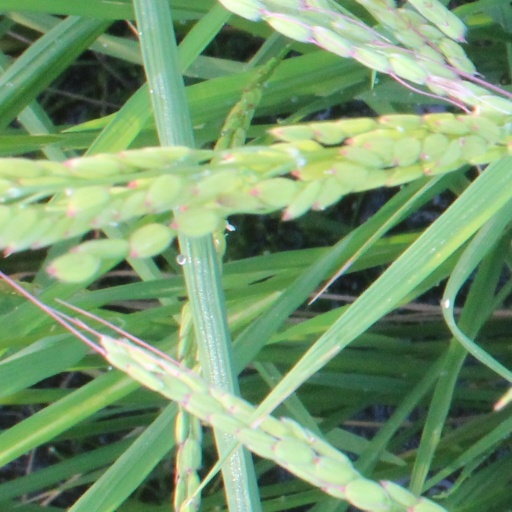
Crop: rice